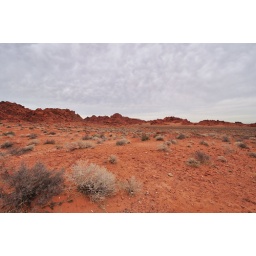
near the parking lot of the elephant rock